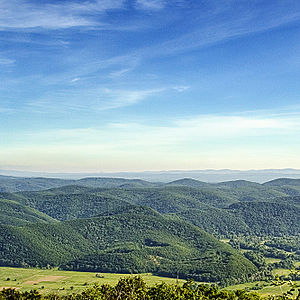
Strandža naturpark / Geografi
Panorama over Strandža.
Strandža er et bjergmassiv i Sydøsteuropa. Det strækker sig fra Sydøstbulgarien til den nordlige del af den europæiske del af Tyrkiet, og det ligger i landskabet Thrakien. Kernen i massivet, som strækker sig fra nordvest mod sydøst, består af gnejs og granit, men er delvist overlejret af tertiære lag.